Fort Wellington

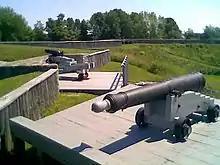
A 12-pounder gun was placed at the northwest corner over the main gate of the fort in 1839.

Unusually for a fortification of its age in Ontario, Fort Wellington was never directly attacked. The military historian Robert D. Bradford later argued that, despite a naturally defensible position, it is unlikely that the fort's palisade could have stood up to bombardment, and that the main value of the fort's presence was in holding territory and providing a sense of security to the local civilian population.